Lissanover

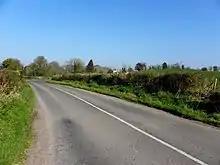
Road at Lissanover, Templeport, County Cavan

Lissanover is bounded on the north by Keenagh, Templeport and Munlough South townlands, on the west by Cor, Templeport, Cloneary and Gortnaleck townlands, on the south by Kilnavert townland and on the east by Killycluggin, Tonyhallagh and Cavanaquill townlands. Its chief geographical features are streams, quarries, gravel pits and a spring well. Lissanover is traversed by a public road, several rural lanes and the disused Cavan and Leitrim Railway. The townland covers 299 statute acres.